Dan Dungaciu

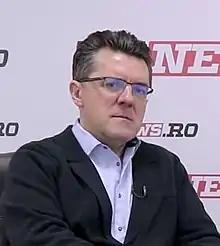
Dungaciu in 2019

Dan Gheorghe Dungaciu (born 3 October 1968) is a Romanian sociologist and geopolitician.